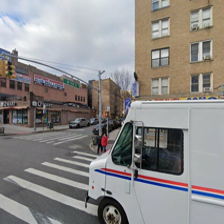
Label: streetView